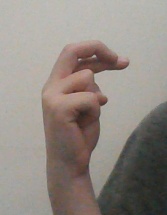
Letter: zay